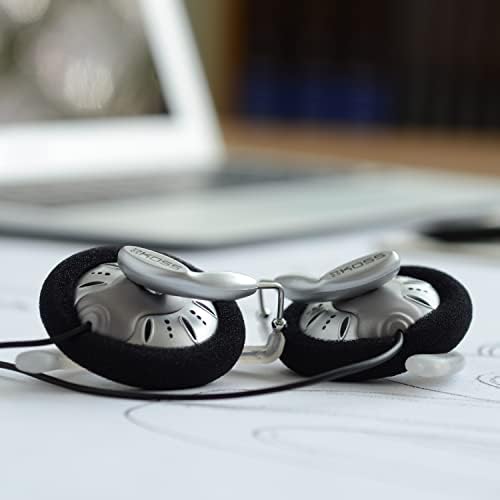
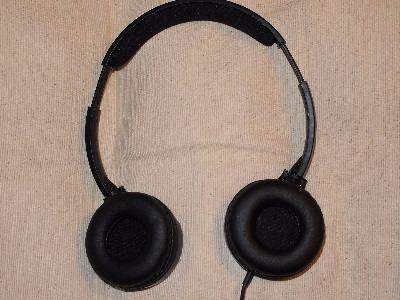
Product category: headphones
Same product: no